Russia national cricket team

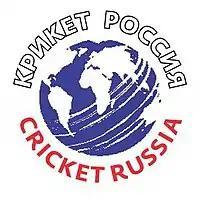

The Russia national cricket team is the team that represents the Russian Federation in international cricket. In 2012, they were officially endorsed by the International Cricket Council (ICC) as an Affiliate member and were therefore entitled to participate in ICC Official events. Since 2017, they became an Associate Member In April 2018, the ICC decided to grant full Twenty20 International (T20I) status to all its members. Therefore, all Twenty20 matches played between Russia and other ICC Members after 1 January 2019 will be a full T20I. But in July 2022, because of their continued non-compliance with ICC membership criteria, the ICC terminated Russia of membership in the organization.